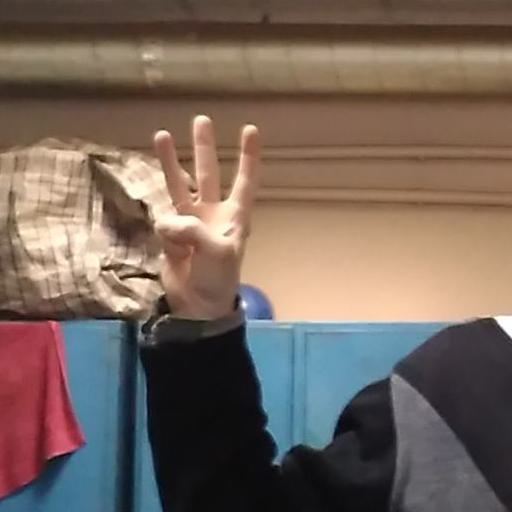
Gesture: three